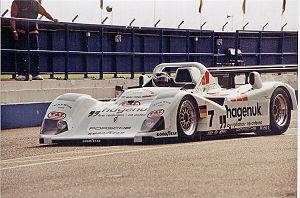
Stefan Johansson est un pilote automobile suédois né le 8 septembre 1956 à Växjö en Suède. Il a notamment disputé le championnat du monde de Formule 1 de 1983 à 1991, inscrit 88 points et signé 12 podiums.
La Porsche WSC-95, également appelée TWR-Porsche WSC-95, est un sport-prototype de compétition ayant remporté les 24 Heures du Mans en 1996 et 1997. Le fait notable est que c'est un seul et même châssis qui a triomphé à deux reprises, le WSC-95/001.